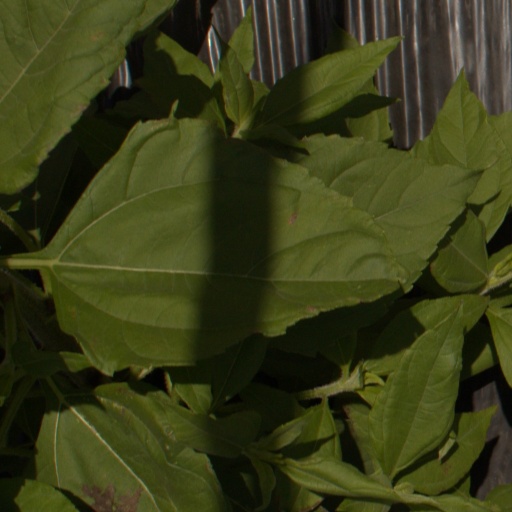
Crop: Jerusalem artichoke